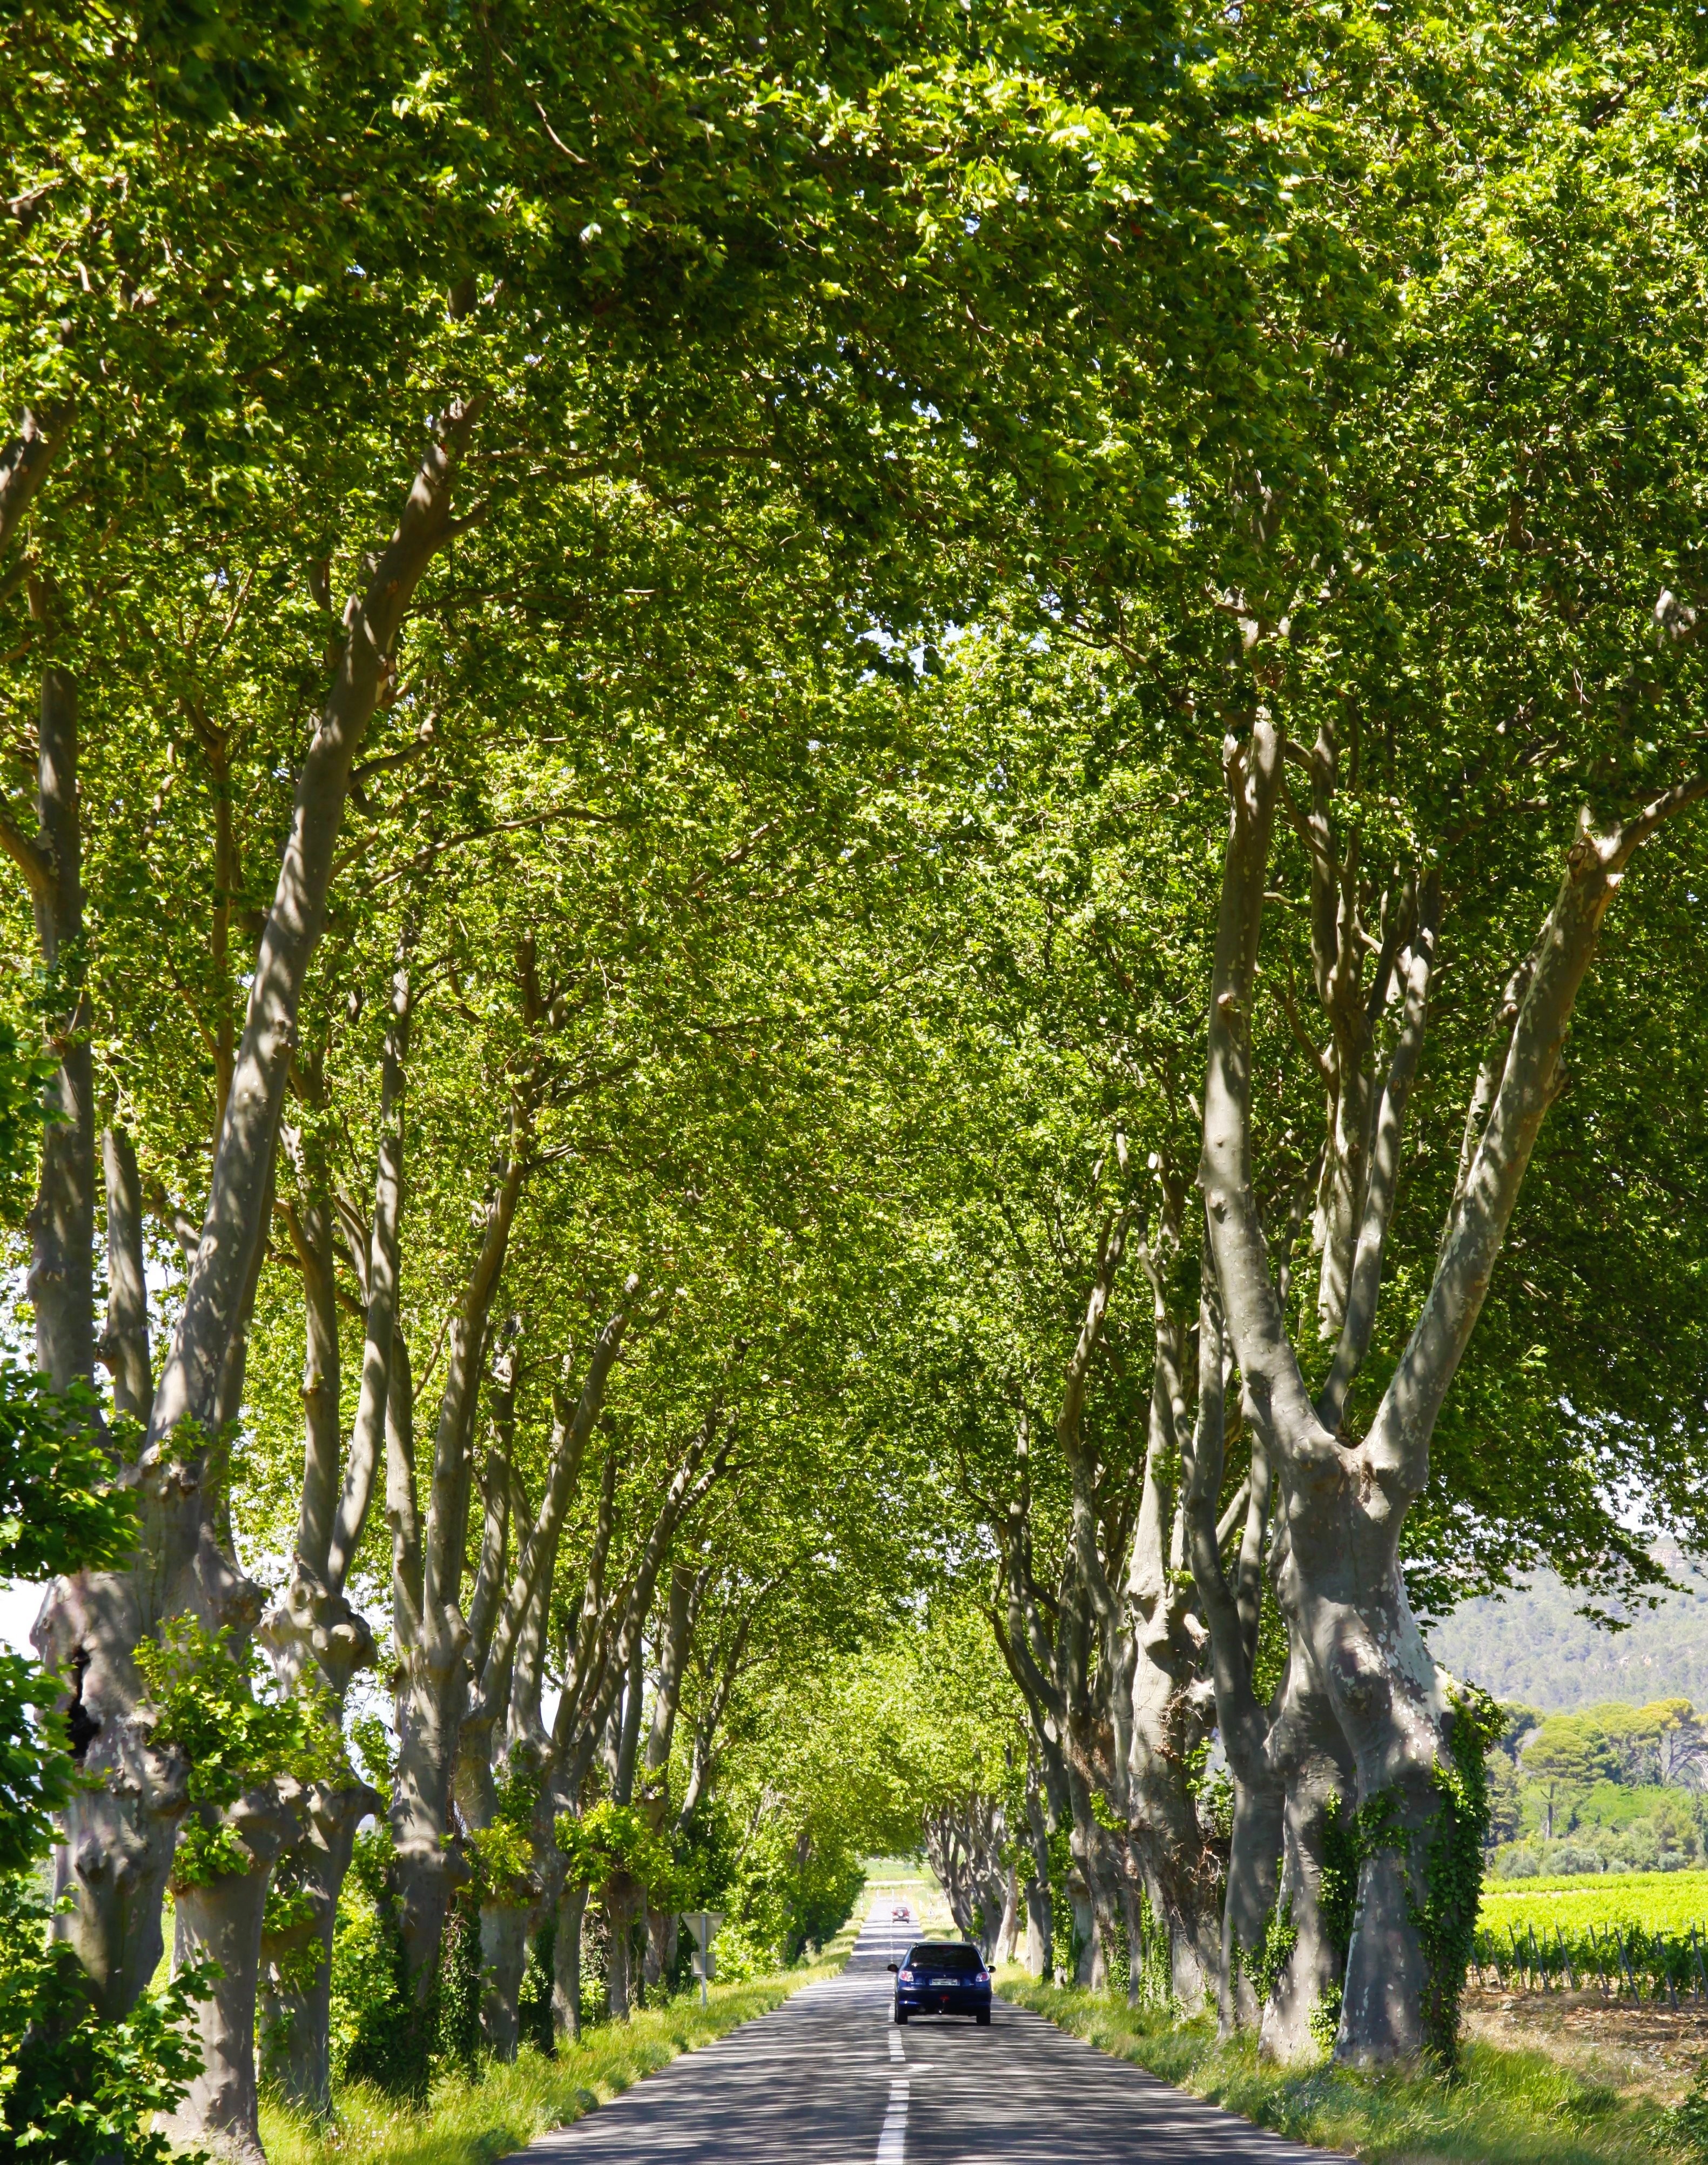
landscape, tree, nature, plant, road, countryside, leaf, flower, perspective, shade, summer, vacation, travel, france, idyllic, foliage, europe, rural, green, tranquil, scenic, autumn, scenery, botany, historic, garden, tourism, tree line, outdoors, french, shrub, picturesque, deciduous, beautiful, grove, history, woodland, occitanie, languedoc, traditional, south of france, flowering plant, typical, napoleons roads, fabrezan, cathedral of trees, typical french, woody plant, land plant